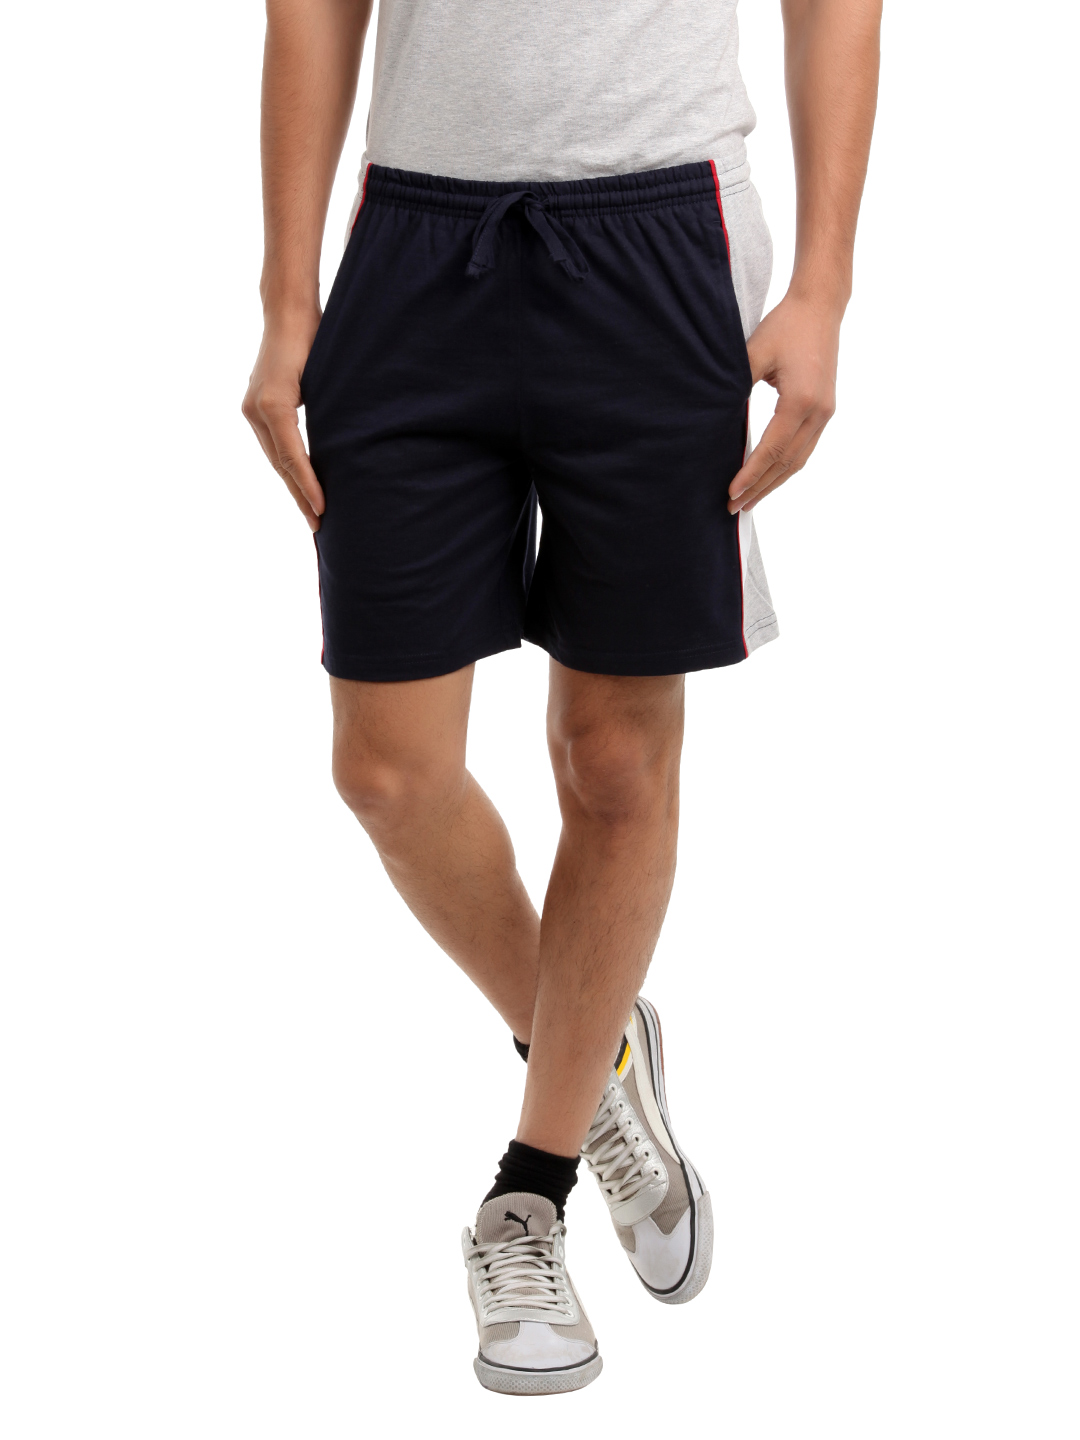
Hanes Men Navy Blue Shorts
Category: Apparel / Loungewear and Nightwear / Lounge Shorts
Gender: Men
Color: Navy Blue
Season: Summer 2016
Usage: Casual